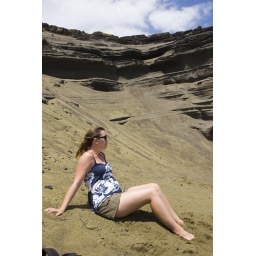
Kim in the green sand